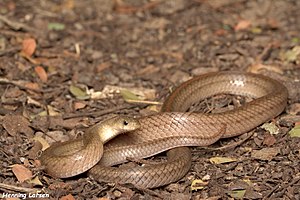
Oligodon huahin
Det første observerede eksemplar.
Oligodon huahin er en Kukri Slange art i slægten Oligodon. Arten blev opdaget for første gang i december, 2016, den blev derefter beskrevet i en artikl, som blev publiceret den 13. juli 2017 og O. huahin blev accepteret som en egen art.